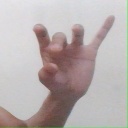
अक्षर: ओ